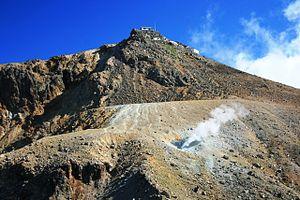
Le mont Ontake ou mont Kiso Ontake est un stratovolcan du Japon situé dans le centre de l'île de Honshū, à la frontière entre les préfectures de Gifu et de Nagano, à une centaine de kilomètres au nord-est de Nagoya. Il s'agit du deuxième volcan le plus élevé du Japon avec 3 067 mètres d'altitude, après le mont Fuji, et du seizième sommet de l'archipel par sa hauteur de culminance. Il fait partie des 100 montagnes célèbres du Japon. Dans la culture locale, c'est une montagne sacrée importante.